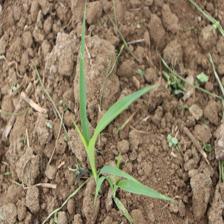
Label: Sorghum